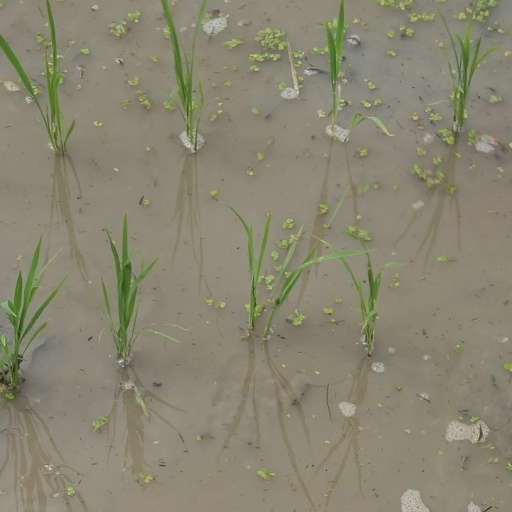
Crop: rice